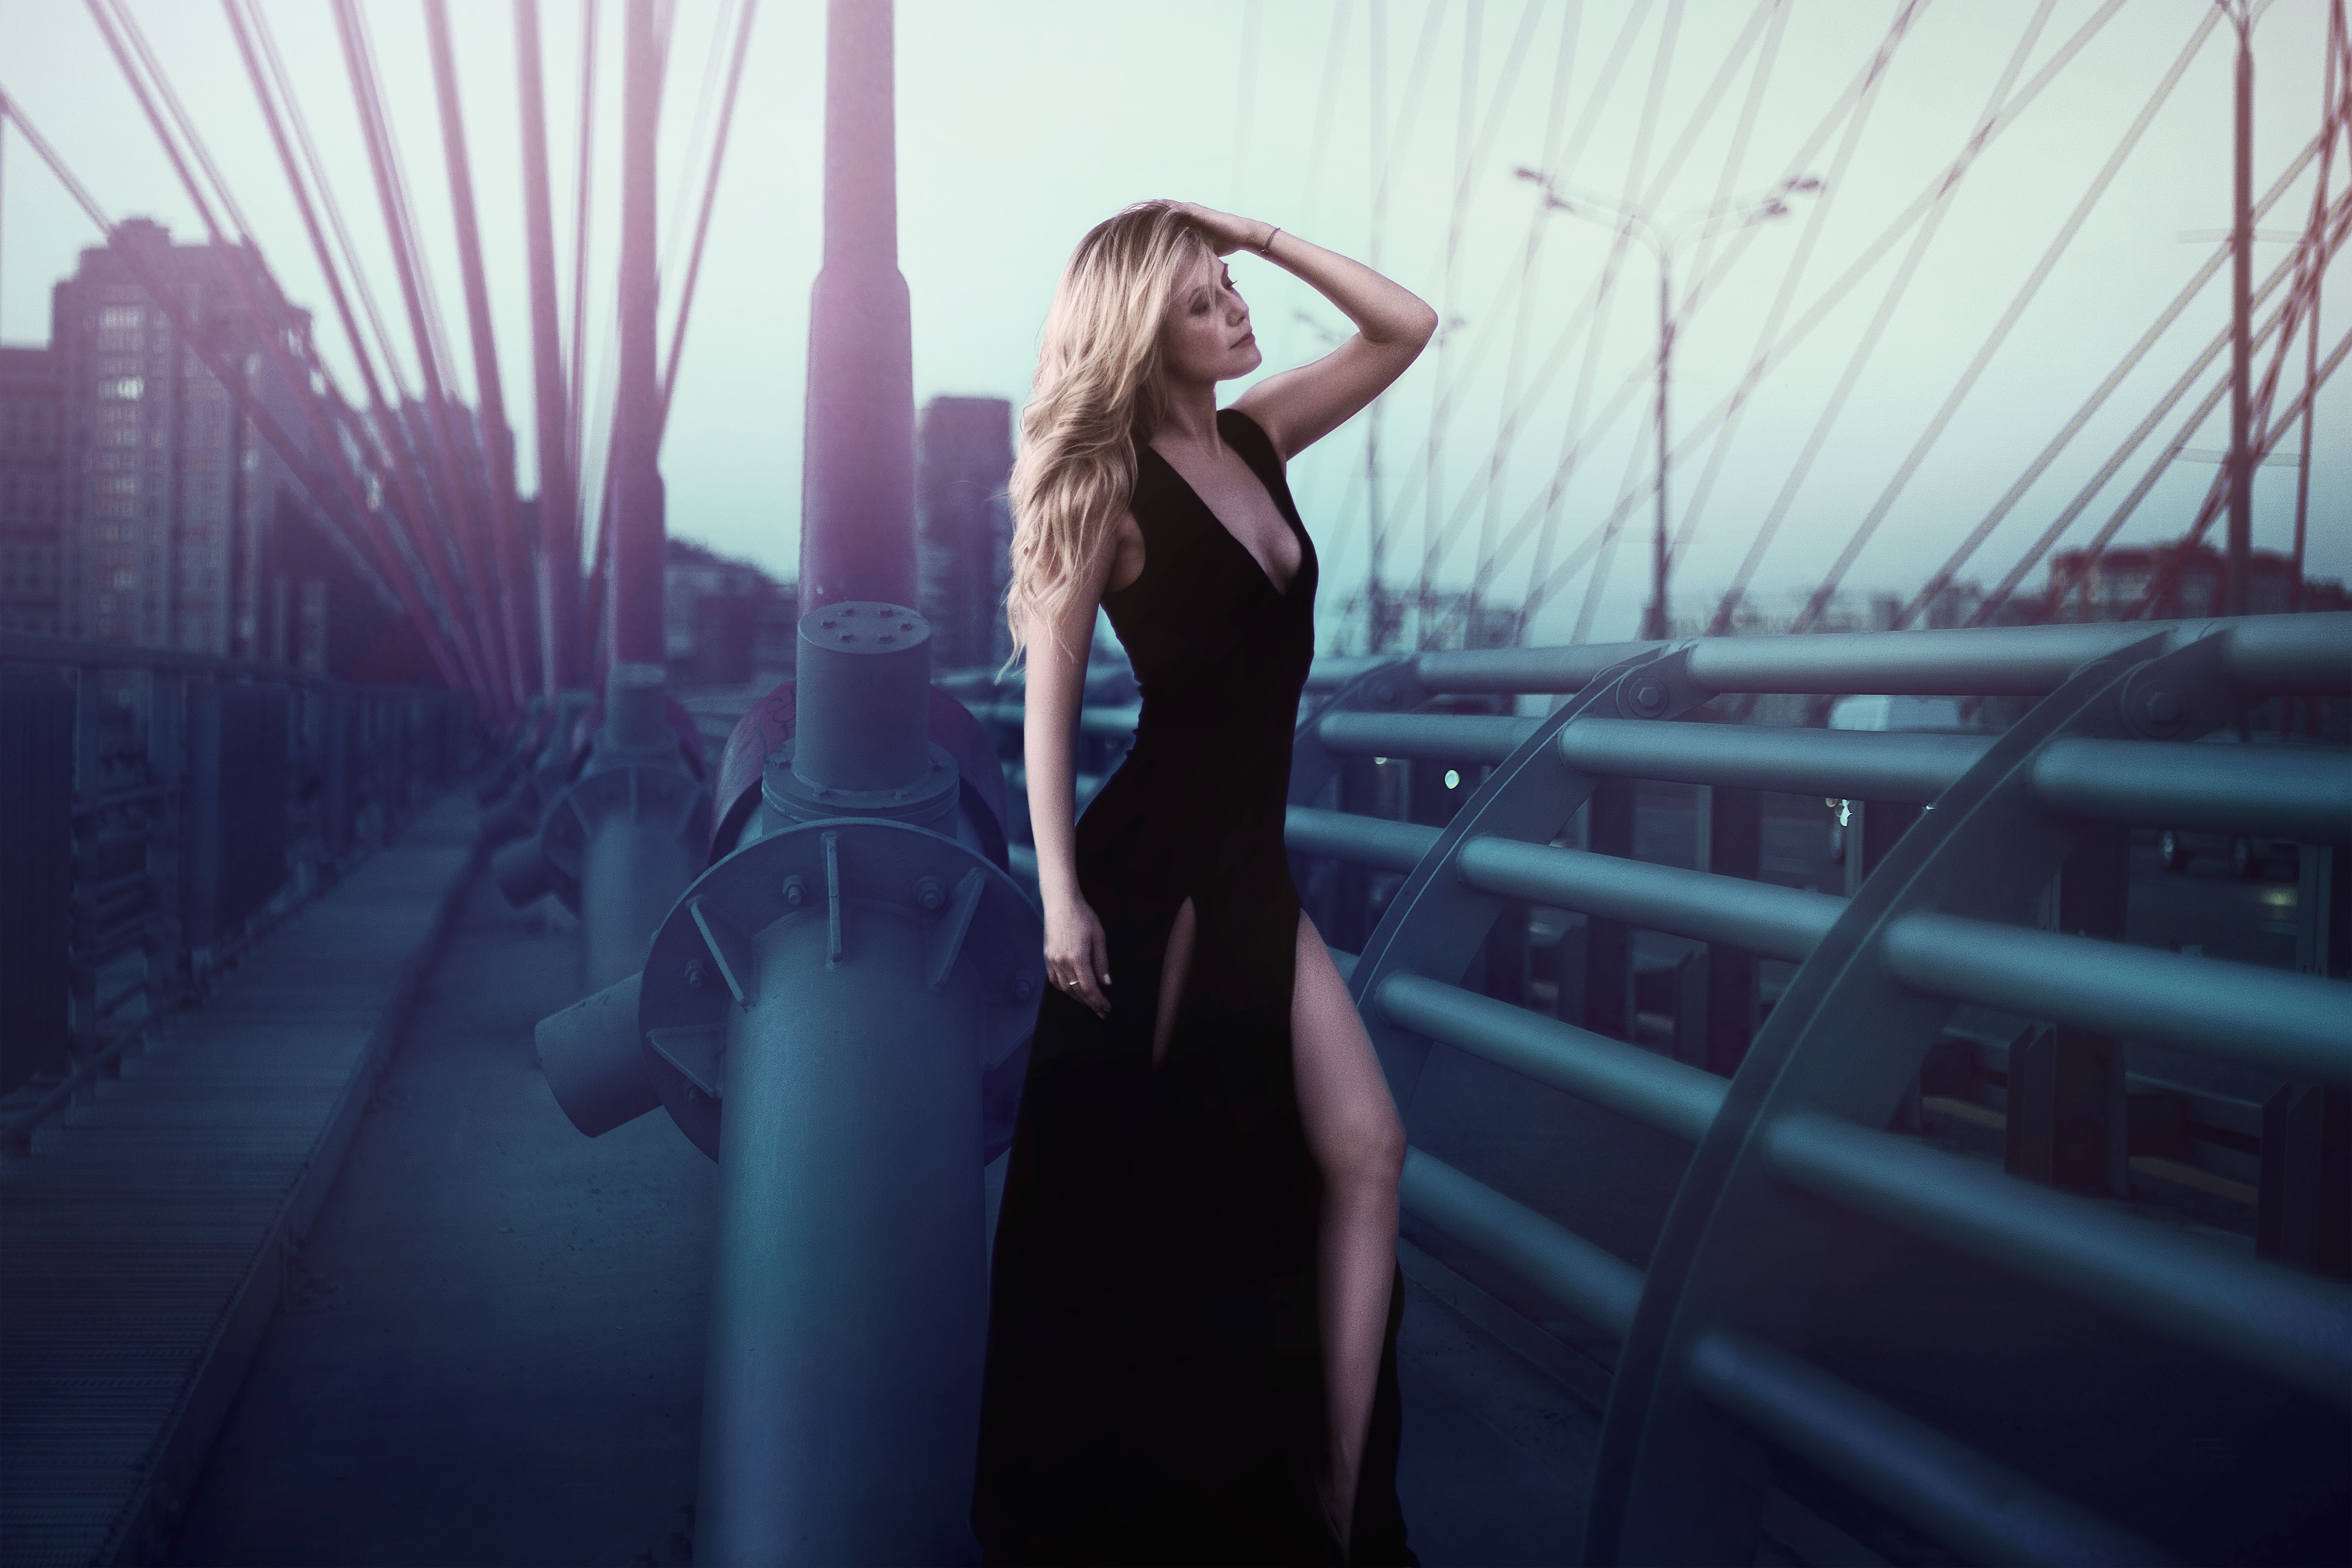
light, girl, woman, hair, photography, female, model, sitting, darkness, fashion, blue, hairstyle, long hair, dress, snapshot, beauty, style, image, posture, photoshoot, emotions, screenshot, female hands, photo shoot, long black dress, sense, on the bridge